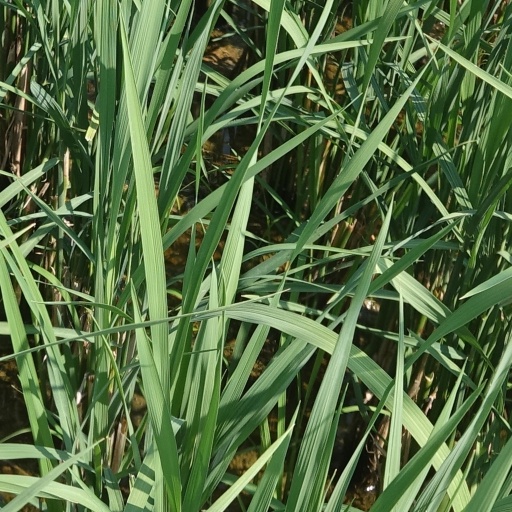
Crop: rice